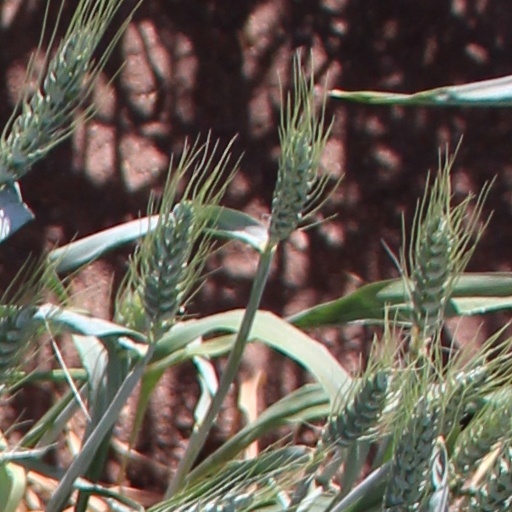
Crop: wheat